Ongole Gittha

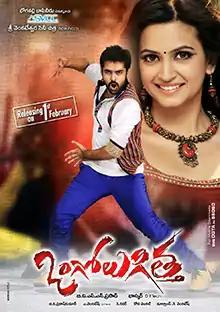
Theatrical release poster

Ongole Gittha is a 2013 Indian Telugu-language action comedy film written and directed by Bhaskar and produced by B. V. S. N. Prasad under Sri Venkateswara Cine Chitra. The film stars Ram Pothineni and Kriti Kharbanda. The soundtrack was composed by G. V. Prakash Kumar, Mani Sharma also scored one song for the film and given the background score. The film was released on 1 February 2013 to negative reviews from critics and commercial failure at the box office. The film was later dubbed into Hindi as "Mahaveer No. 1" in 2014 and in Tamil as "Kaariyaavadhi".